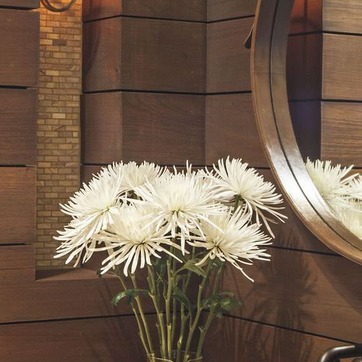
Material: foliage